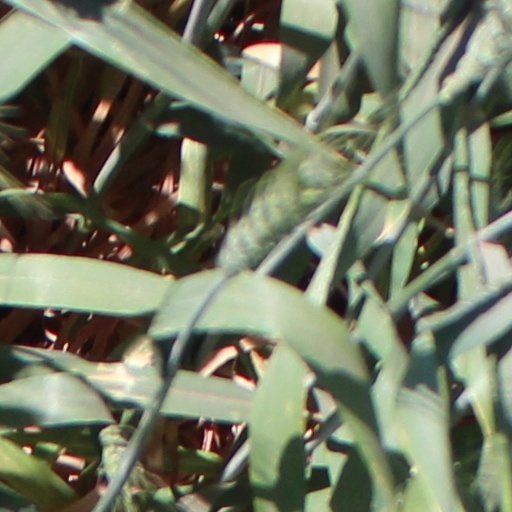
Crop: wheat